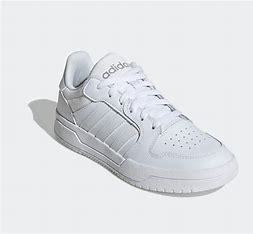
Brand: adidas
Model: NEO Entrap Skate